Ben Cross (rugby league)

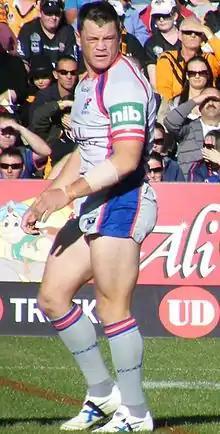

Ben Cross (born 6 December 1978 in Wagga Wagga, New South Wales) is an Australian former professional rugby league footballer and coach. A New South Wales State of Origin representative , he previously played for Canberra Raiders, Melbourne Storm, Newcastle Knights, Leeds Rhinos, Wigan Warriors and Widnes Vikings.